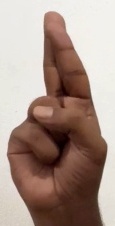
ASL sign: R